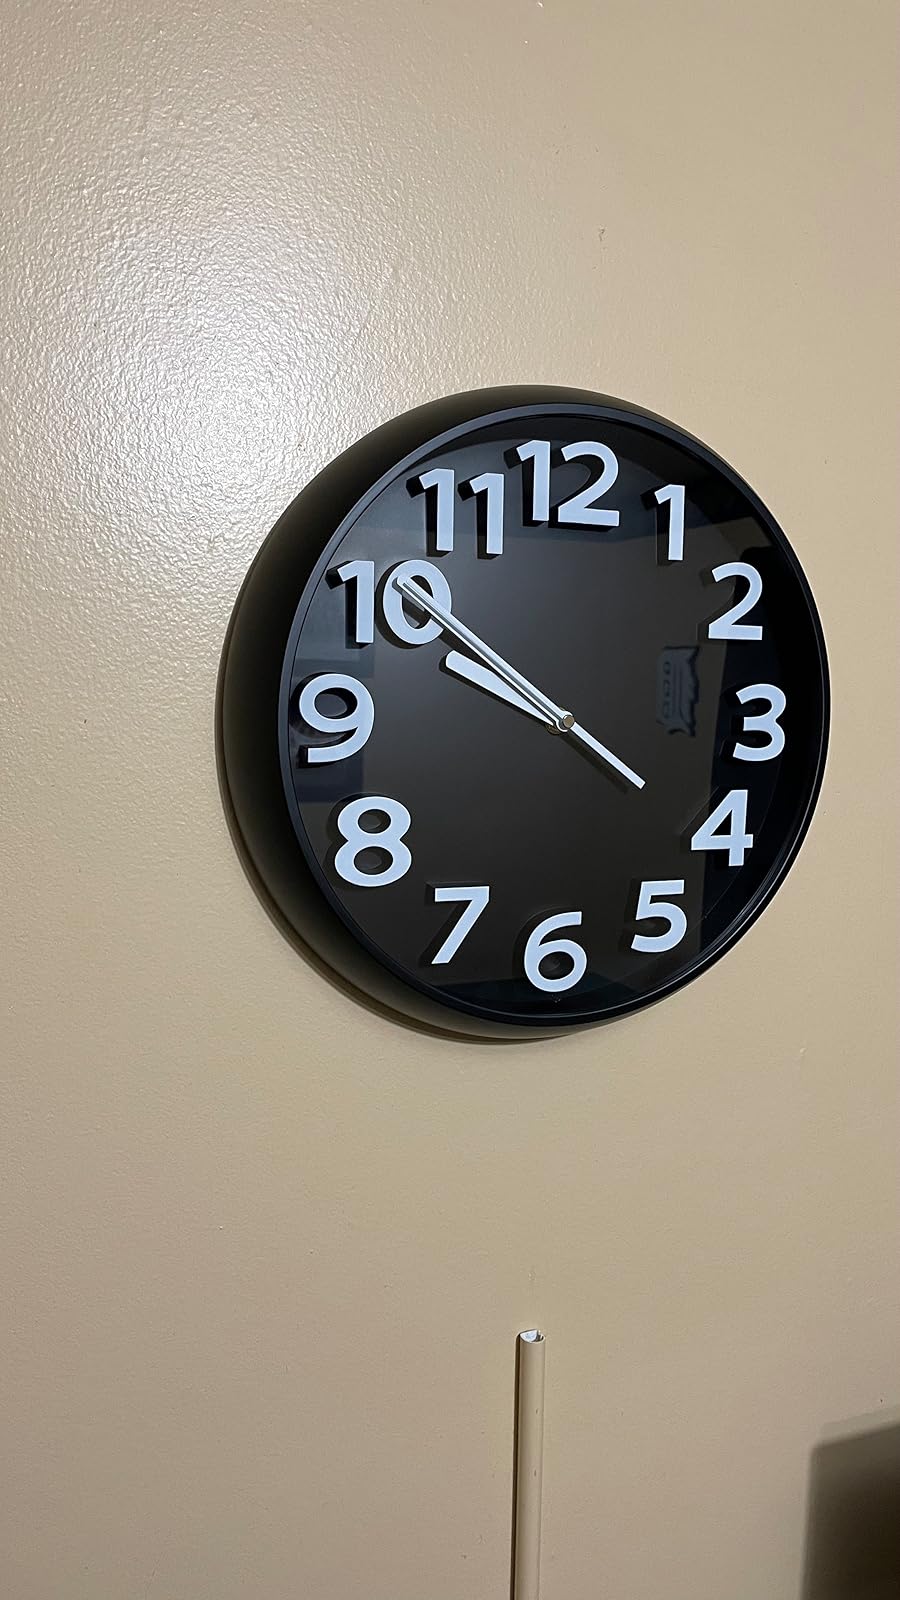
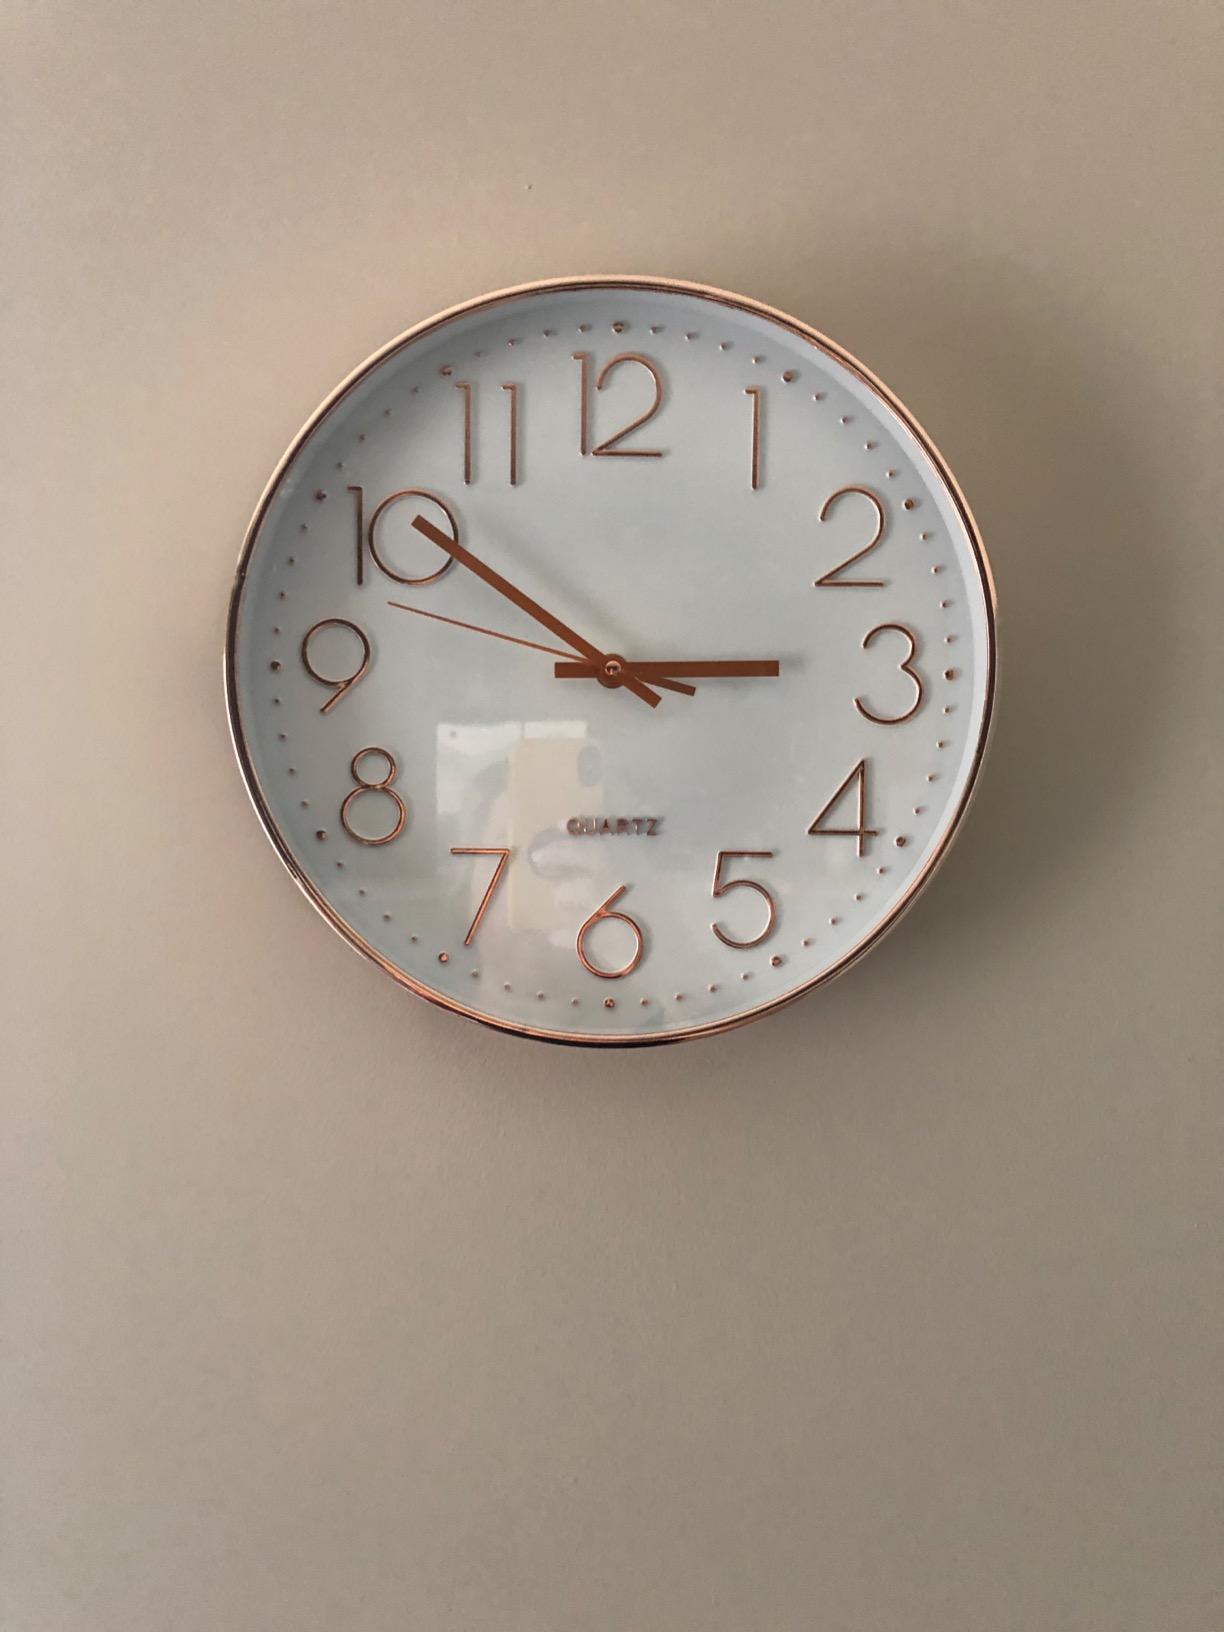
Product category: clock
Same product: no